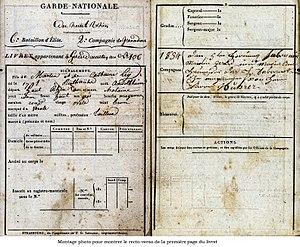
Recto-verso de la première page du livret d'un soldat de la Garde Nationale du Haut-Rhin
La Garde nationale est une unité militaire rétablie en 1830 au moment des Trois Glorieuses après avoir été dissoute en 1827.